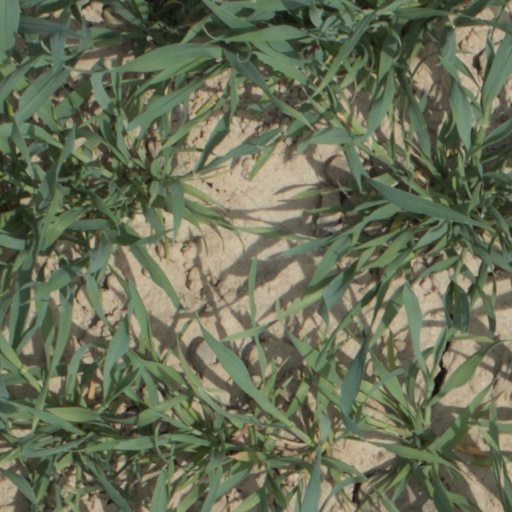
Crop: wheat